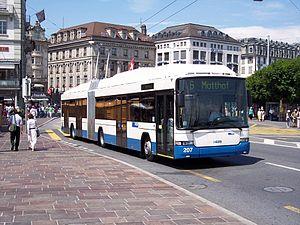
Les trolleybus de Lucerne font partie du réseau de transports en commun de l'agglomération de Lucerne, en Suisse. Mis en service en 1941, le réseau de trolleybus a graduellement remplacé l'ancien tramway de Lucerne.